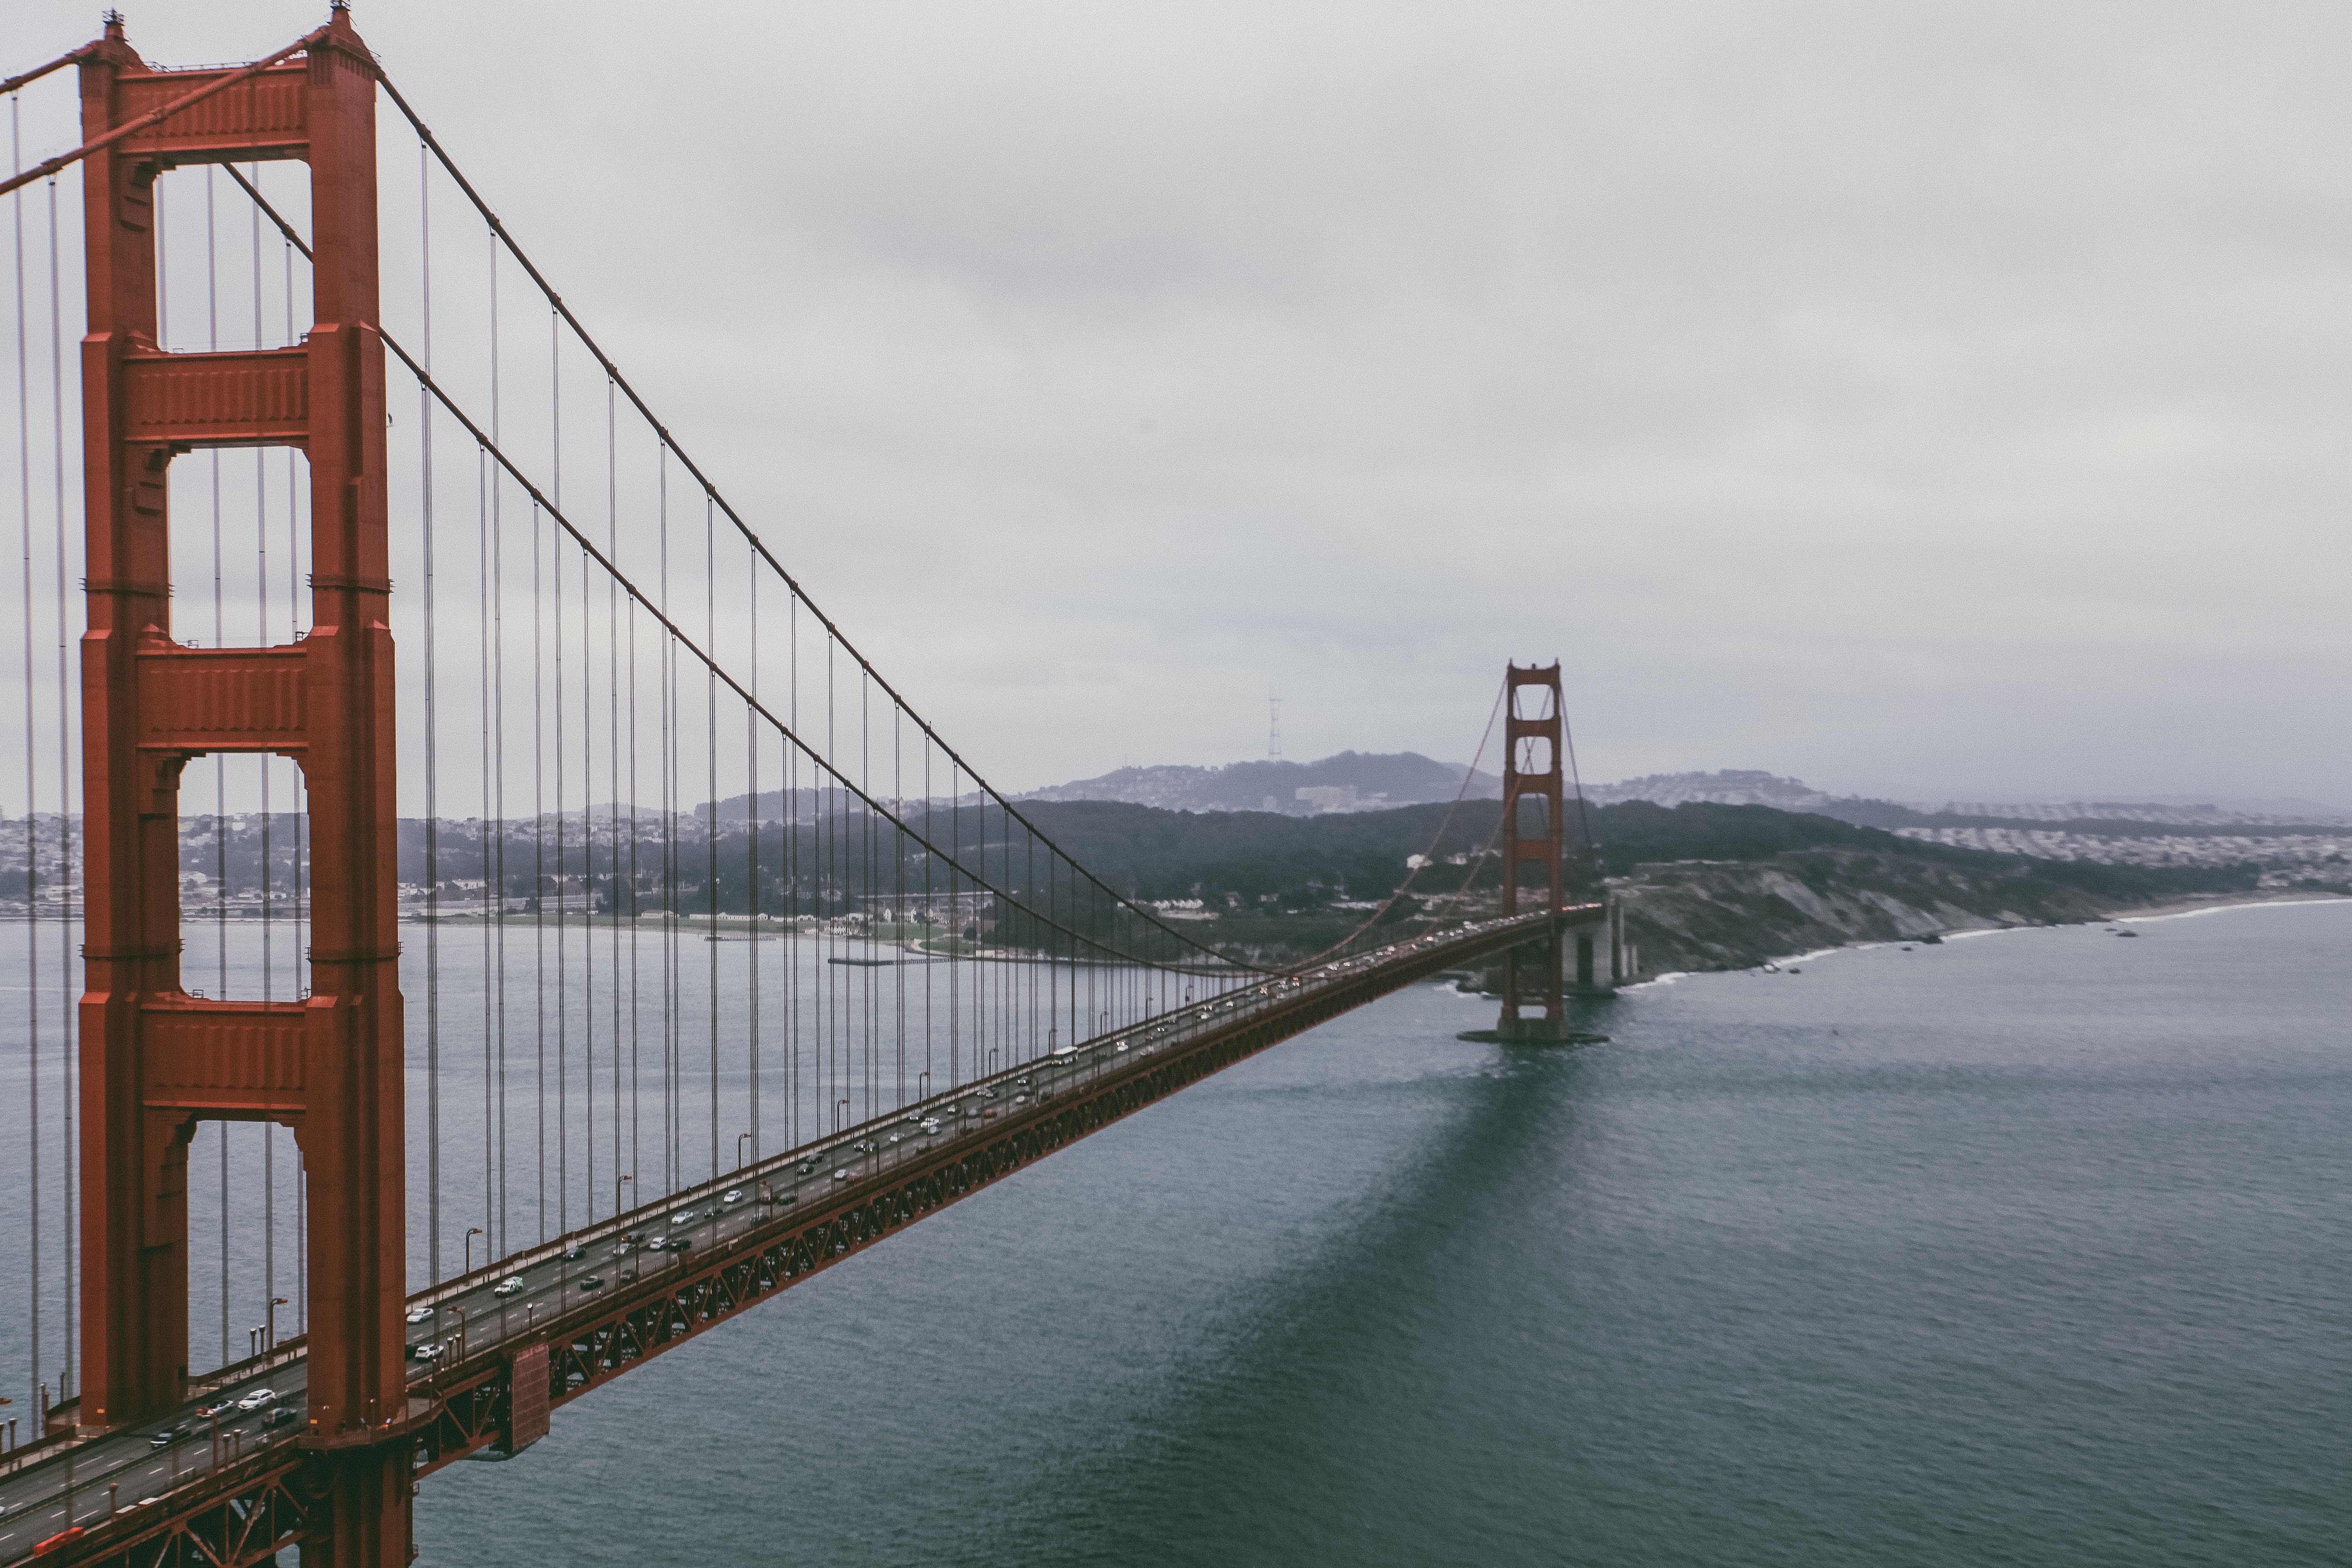
bridge, suspension bridge, transport, tower, waterway, channel, cable stayed bridge, nonbuilding structure